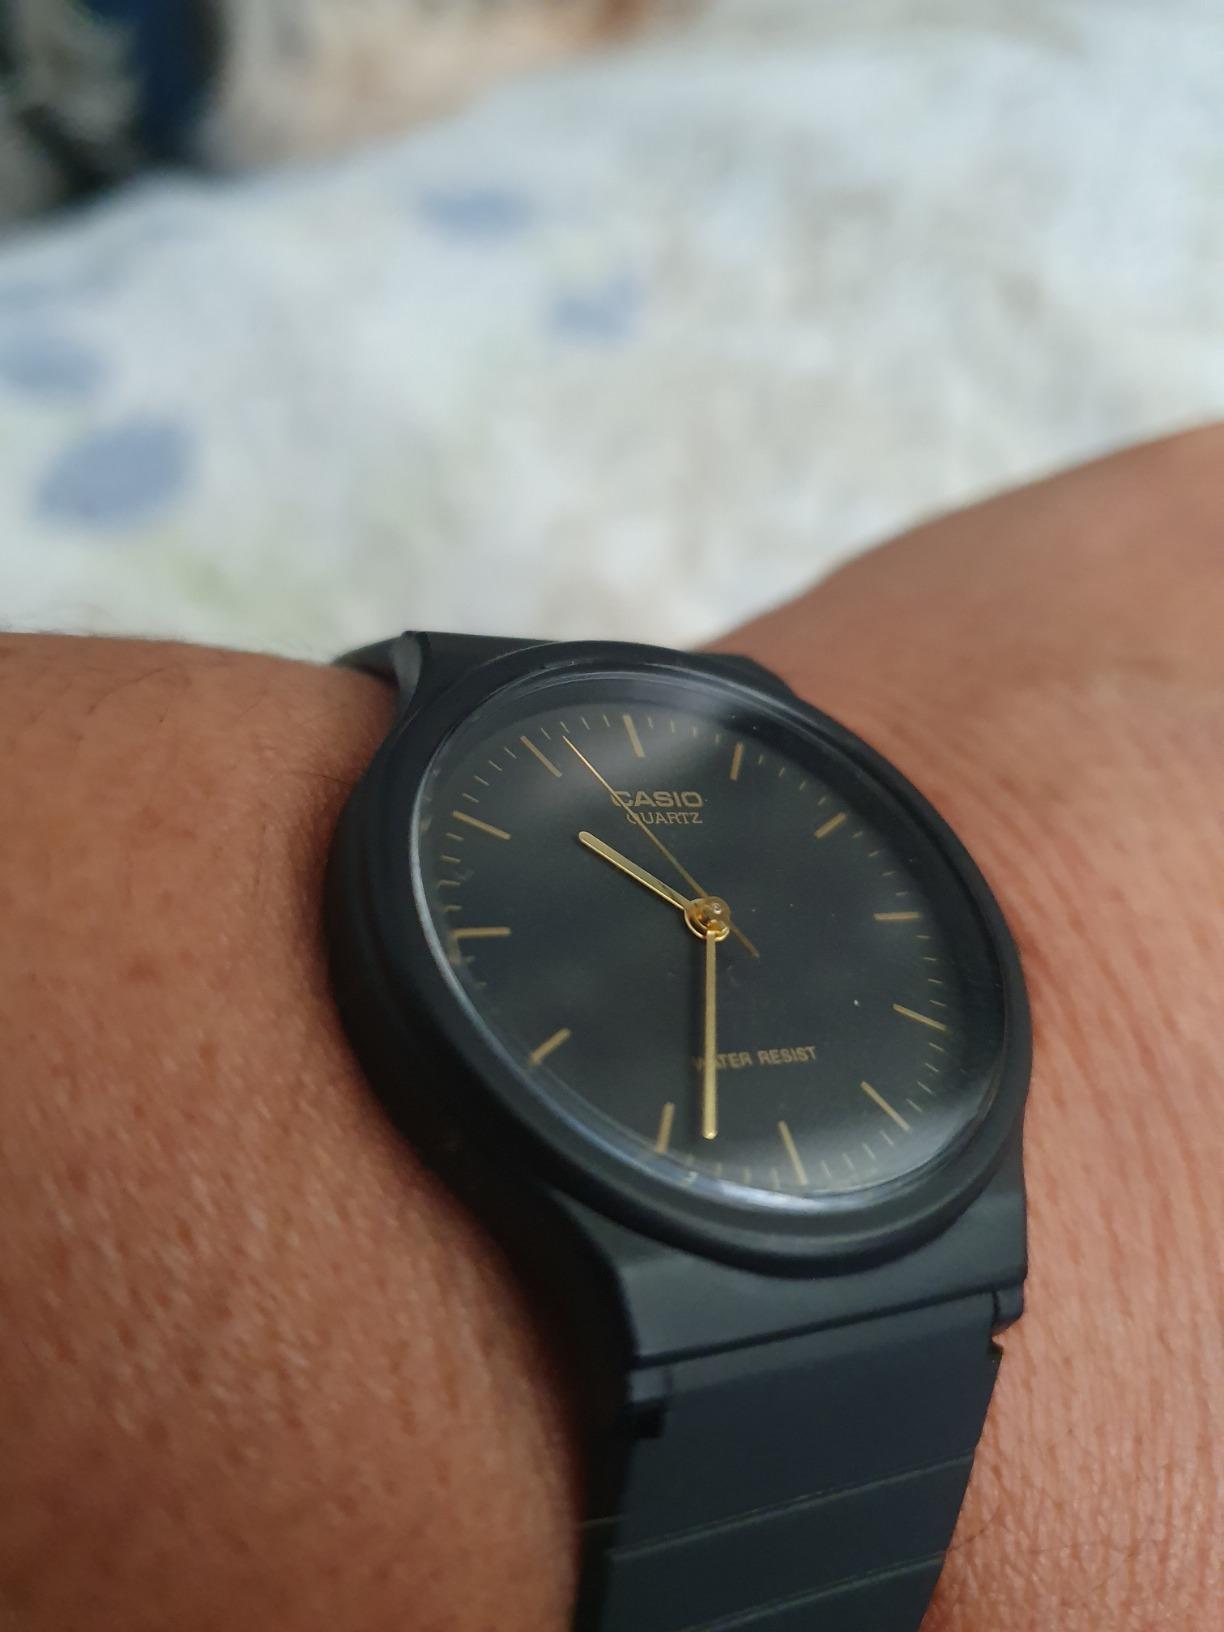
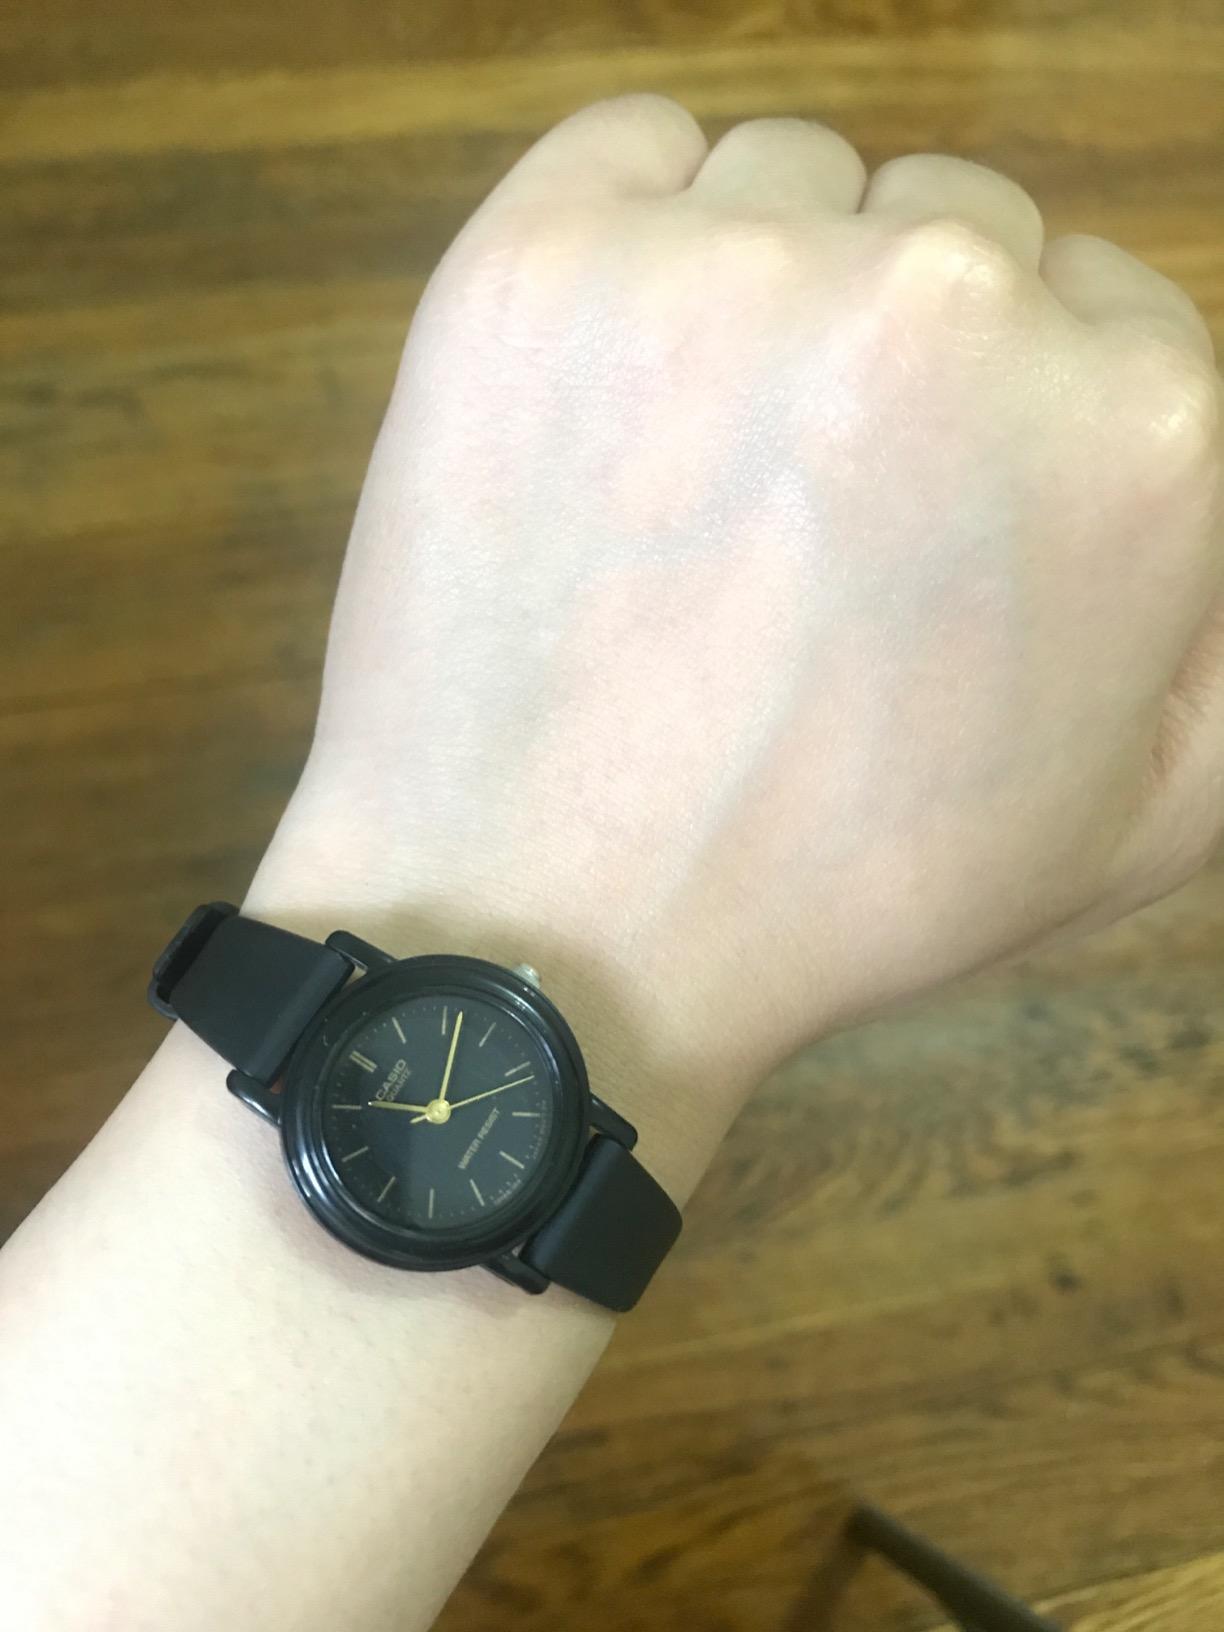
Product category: accessories_watch
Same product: no